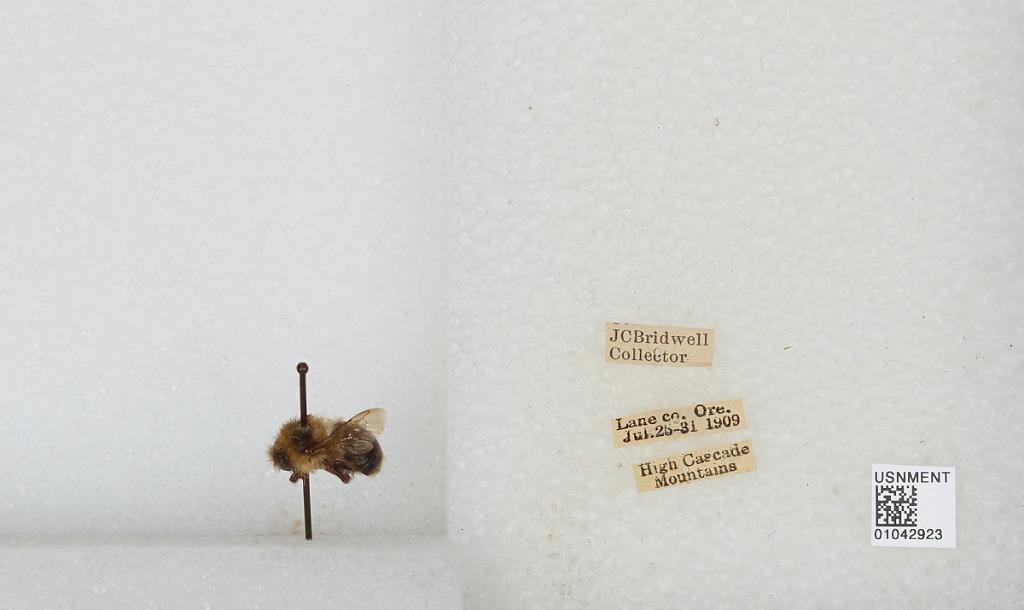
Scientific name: Bombus sp.
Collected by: J. Bridwell
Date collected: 1909-7-25
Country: United States
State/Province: Oregon
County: Lane
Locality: High Cascade Mountains
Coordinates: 45.3761, -121.733